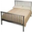
Label: bed